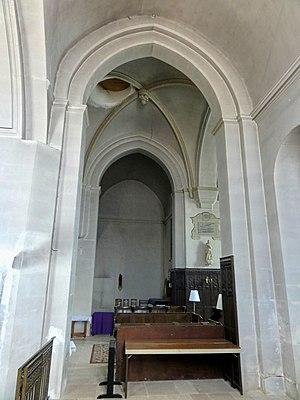
Transept, vue sud-nord.
L'église Saint-Rémi est une église catholique paroissiale située à Marines, en France. Elle succède à une chapelle, que le roi Louis le Gros donne aux chanoines réguliers de saint Augustin de l'abbaye Saint-Vincent de Senlis entre 1125 et 1130. Les chanoines assurent le service paroissial, et font édifier l'église actuelle à partir du milieu du XIIᵉ siècle. La première travée du chœur, le transept et les grandes arcades au nord de la nef sont les seuls éléments qui en subsistent à ce jour. Ils appartiennent au style gothique primitif. La dédicace de l'église au titre de Saint-Rémi est célébrée le 12 juillet 1256 par Eudes Rigaud, archevêque de Rouen. L'église souffre sous la Guerre de Cent Ans, et est reconstruite par étapes successives à partir du XVIᵉ siècle. Les grandes arcades au sud de la nef notamment affichent le style gothique flamboyant. Elles sont reprises en sous-œuvre dès le milieu du siècle, et munies de chapiteaux Renaissance. En 1562, l'archidiacre Guillaumes Germain fait appel au maître-maçon Nicolas Le Mercier pour édifier un porche devant le collatéral sud, qui représente l'un des deux éléments remarquables de l'église.